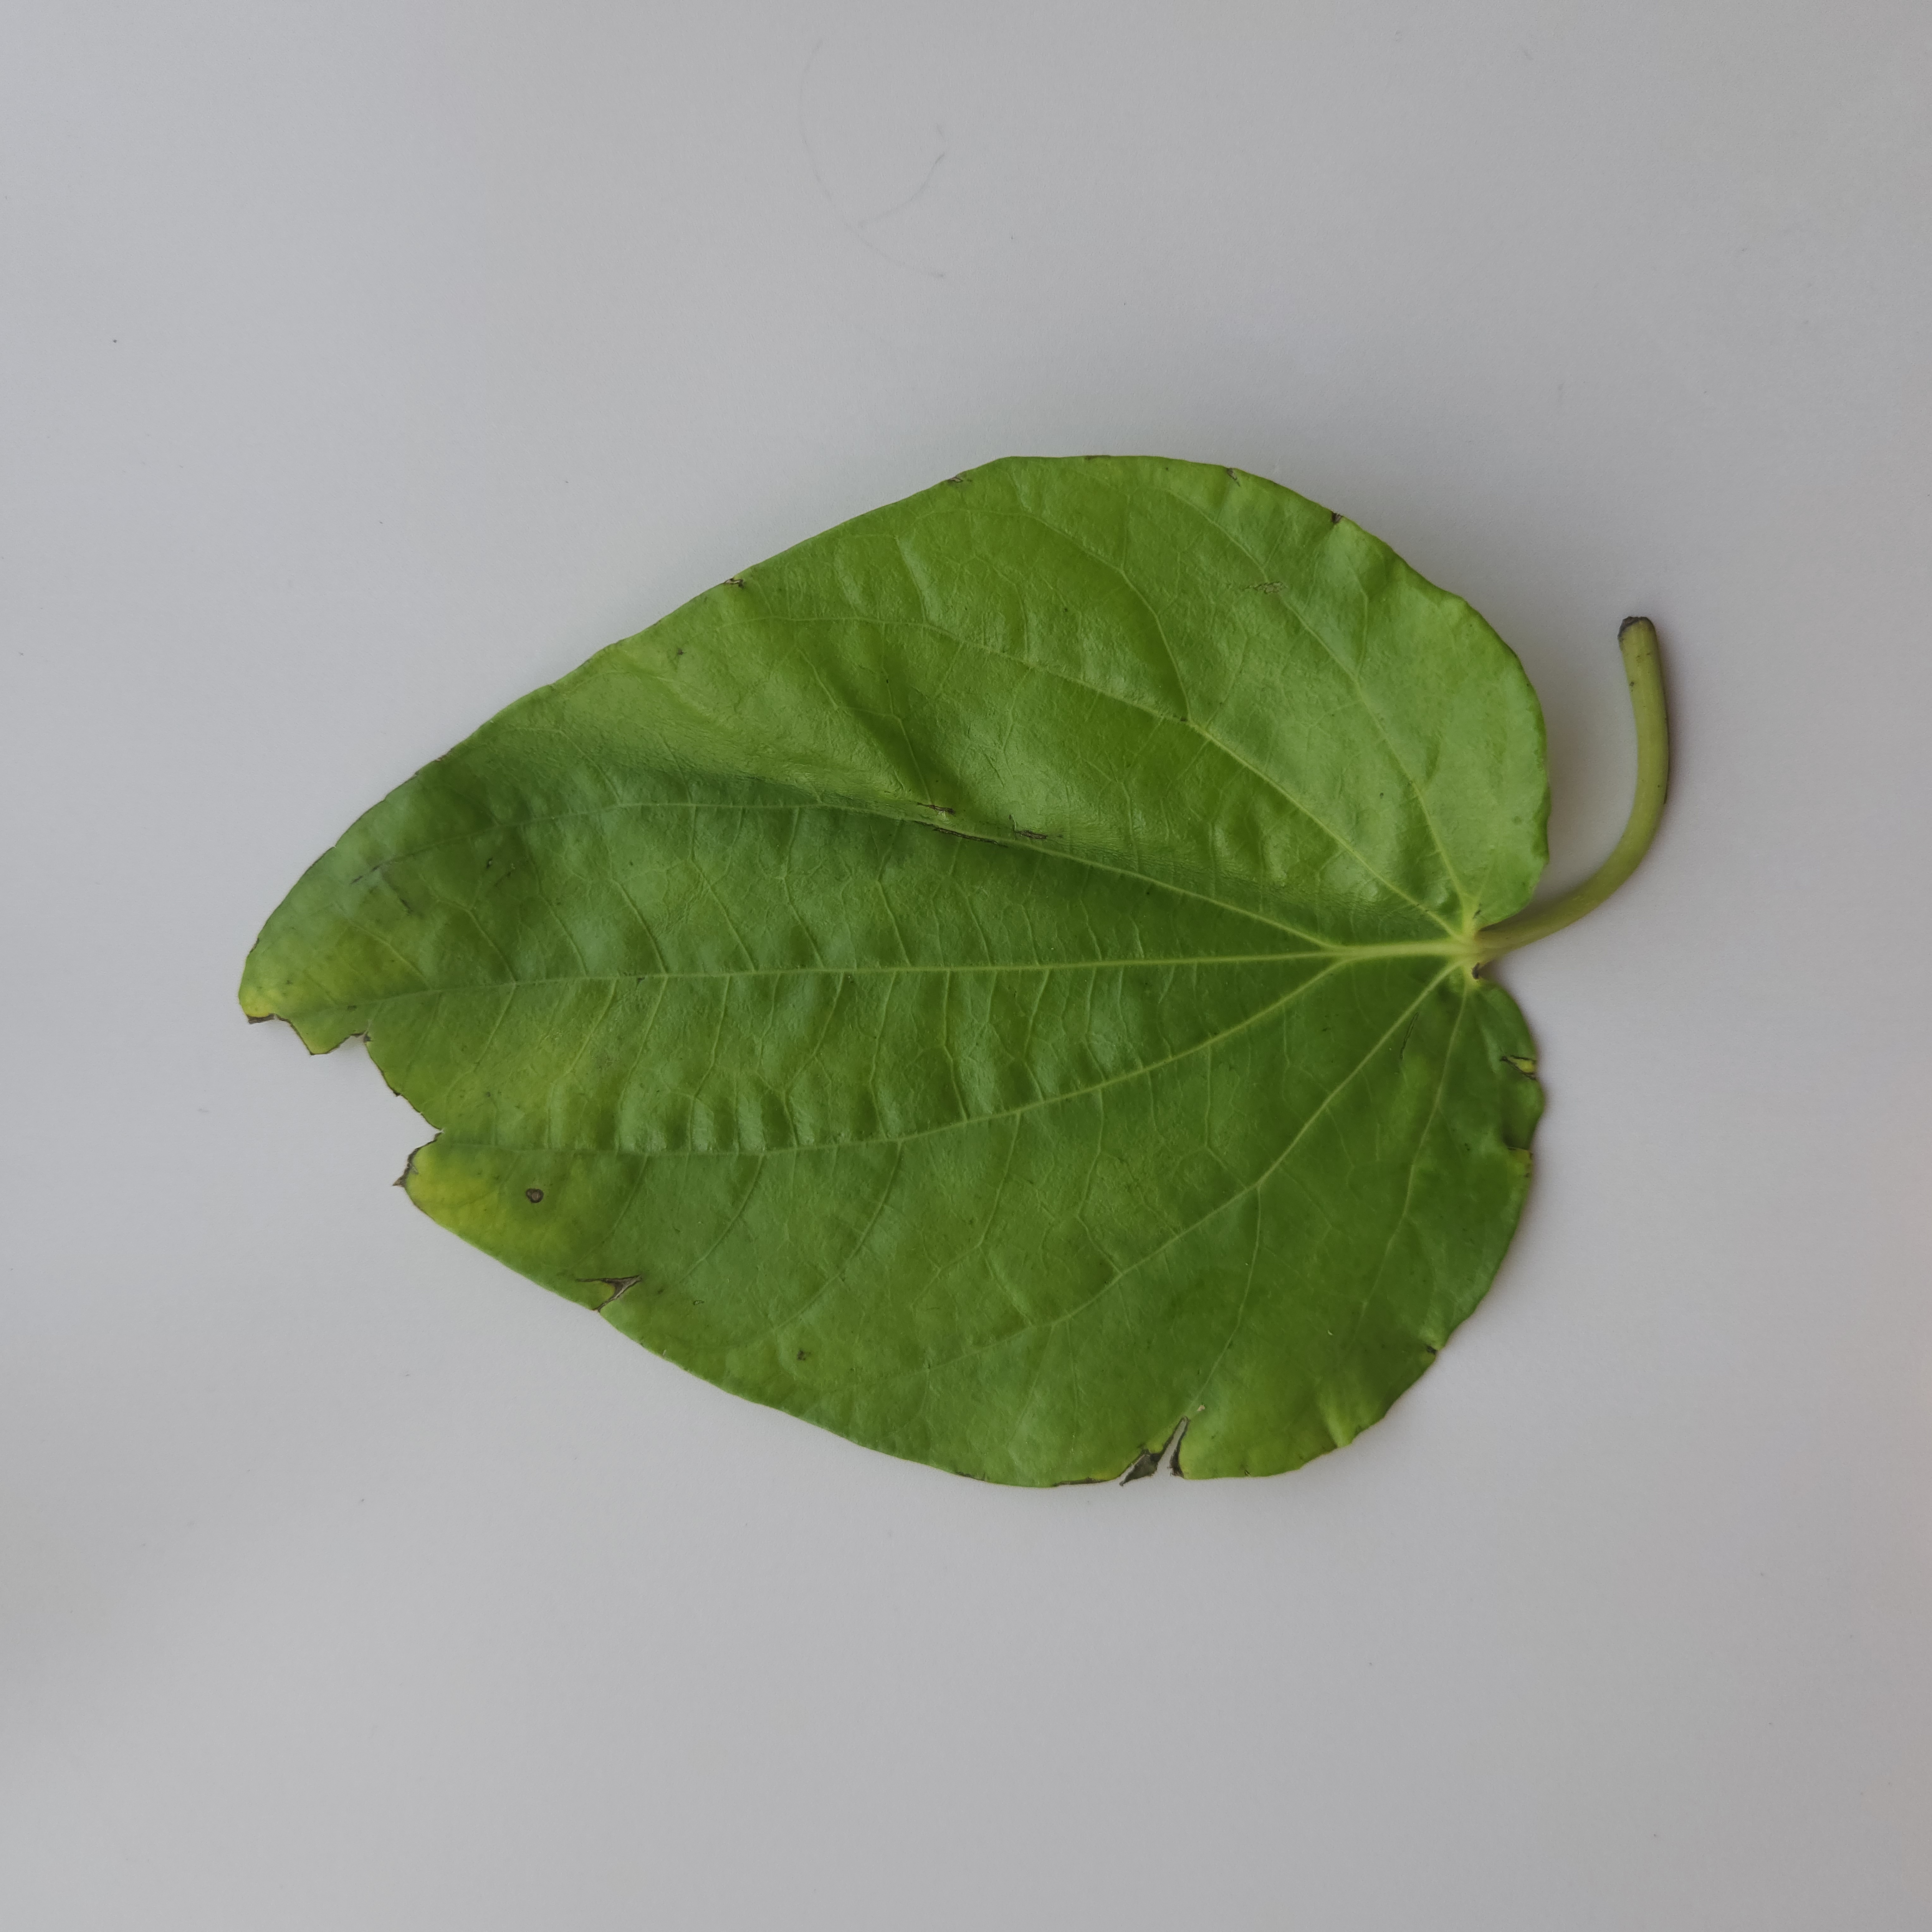
Label: Diseased